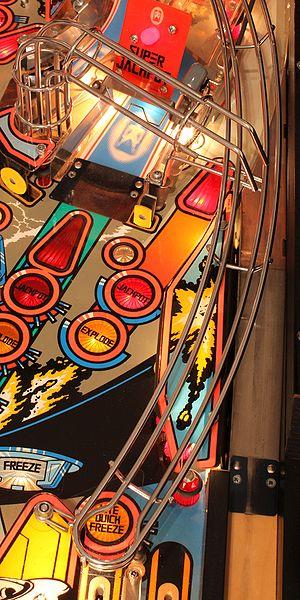
Un flipper ou billard électrique en français, ou machine à boules en québécois, est un jeu électro-mécanique à monnayeur dont le principe est de marquer des points en dirigeant une ou plusieurs billes métalliques sur un plateau de jeu, séparé du joueur par une vitre.